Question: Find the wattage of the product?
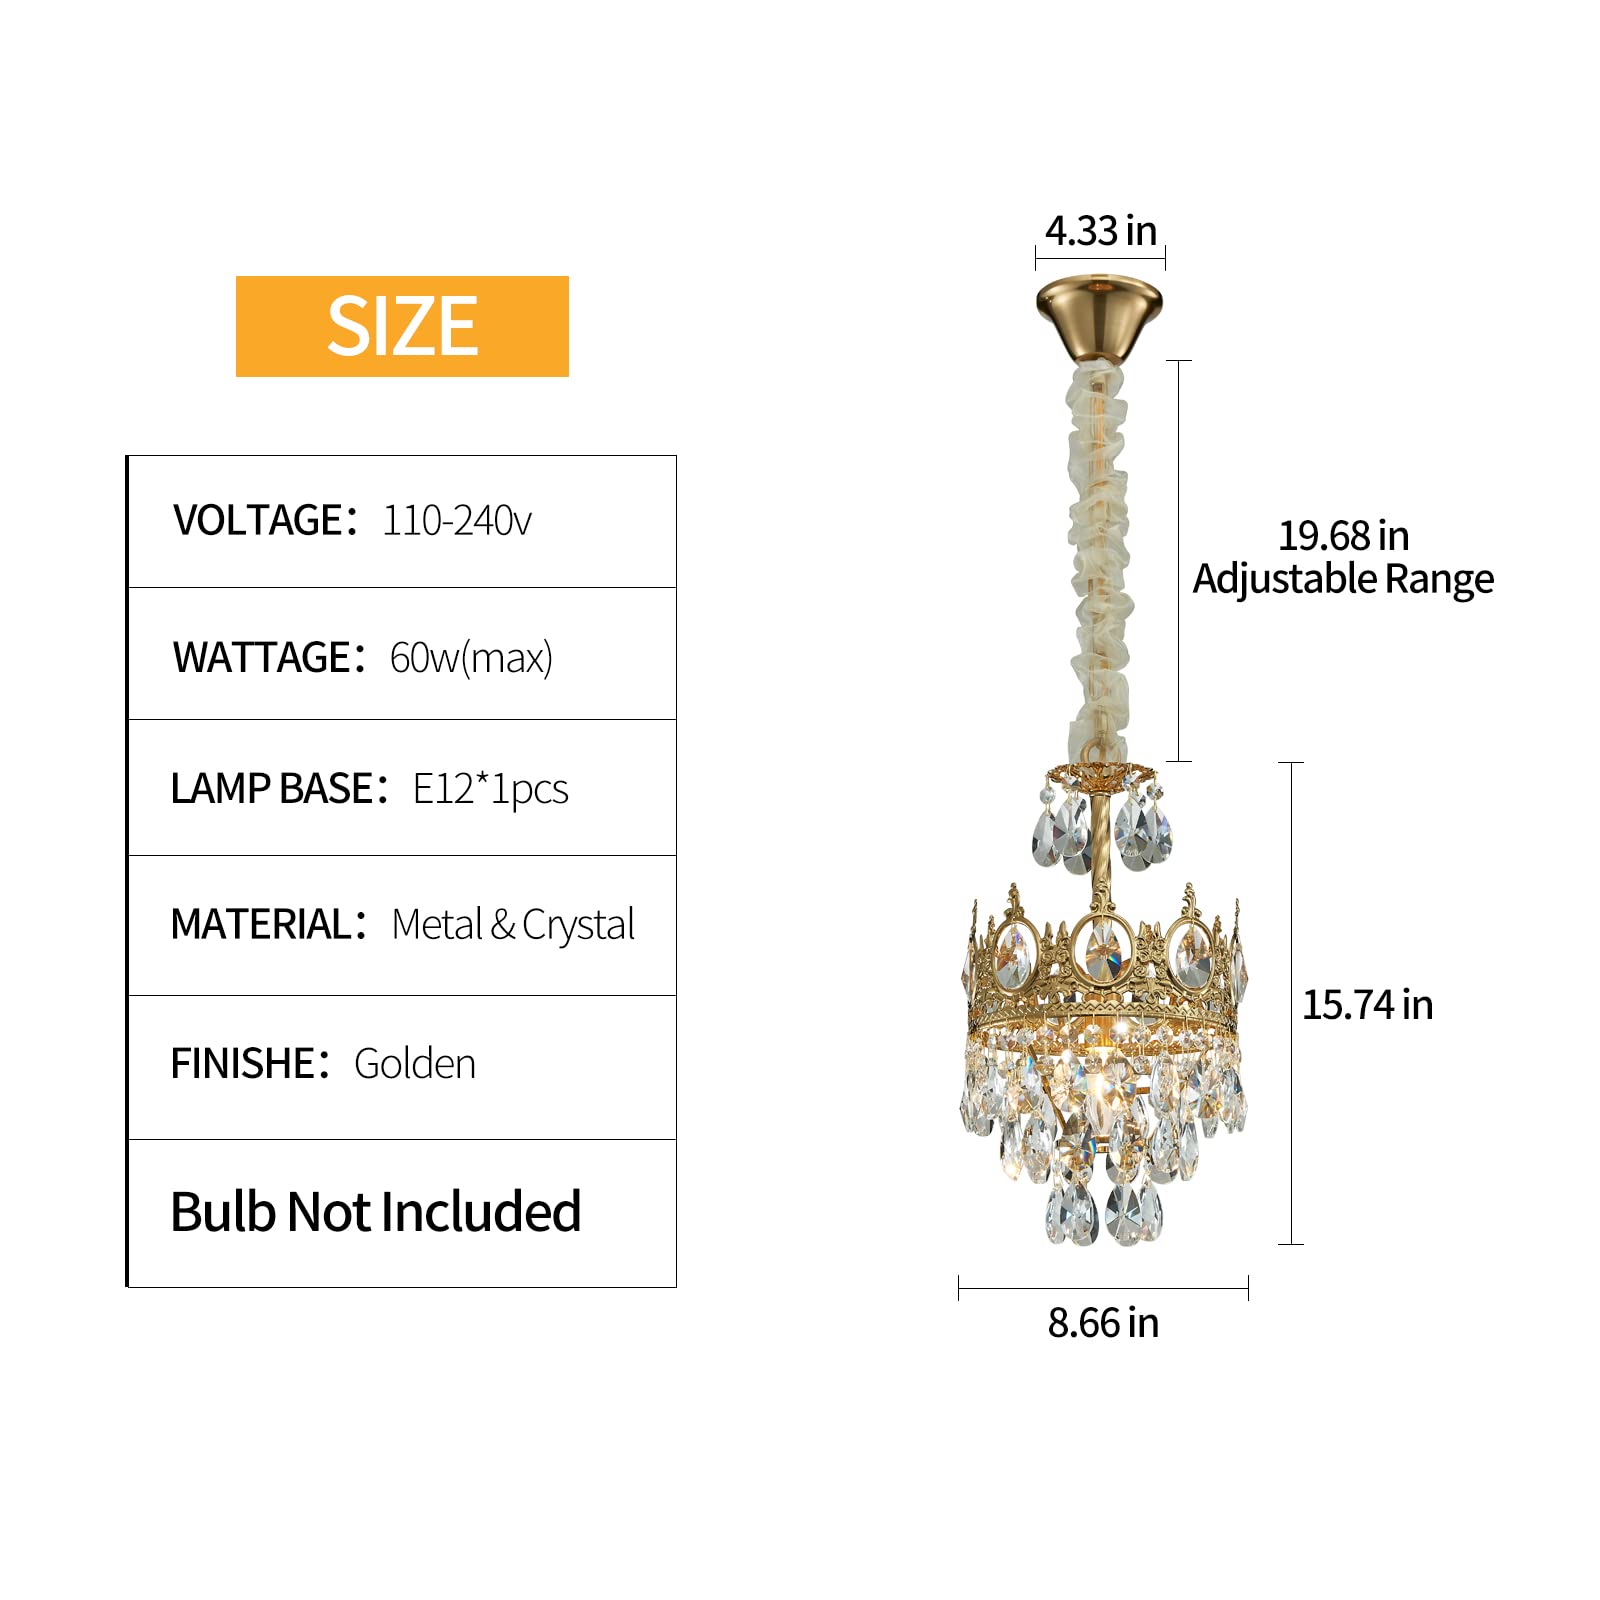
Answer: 60.0 watt